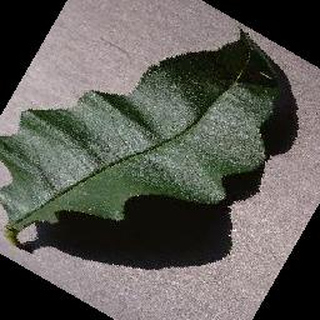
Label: healthy_peach